Phoenix Force (novel)

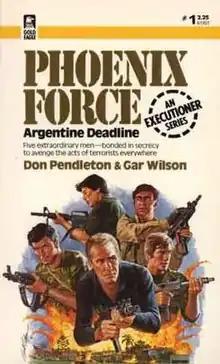
Cover of" Phoenix Force" No. 1, "Argentine Deadline"

Phoenix Force is a series of men's action-adventure novels published from 1982 to 1991 and spanning 55 novels (and several anthologized short stories), following the exploits of the five-man, anti-terrorist team Phoenix Force. There were 51 novels in the "Phoenix Force" series, plus 4 "Super Phoenix Force" special editions. The characters also appeared in the three "Heroes" paperback anthologies published by Gold Eagle. The series ended in 1991 but the characters went on to star in the "Stony Man" series that followed.